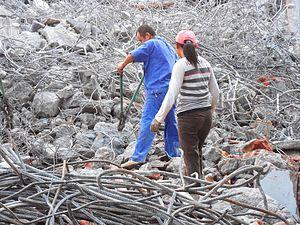
Ouvrier chinois en train de récupérer les fers à béton dans les gravats de démolition d'un bâtiment en béton armé sur un chantier de la ville de Haikou, dans la province du Hainan, en Chine
Les gravats sont une catégorie de déchets constitués de débris de petit calibre résultant de la démolition ou de la construction des bâtiments.